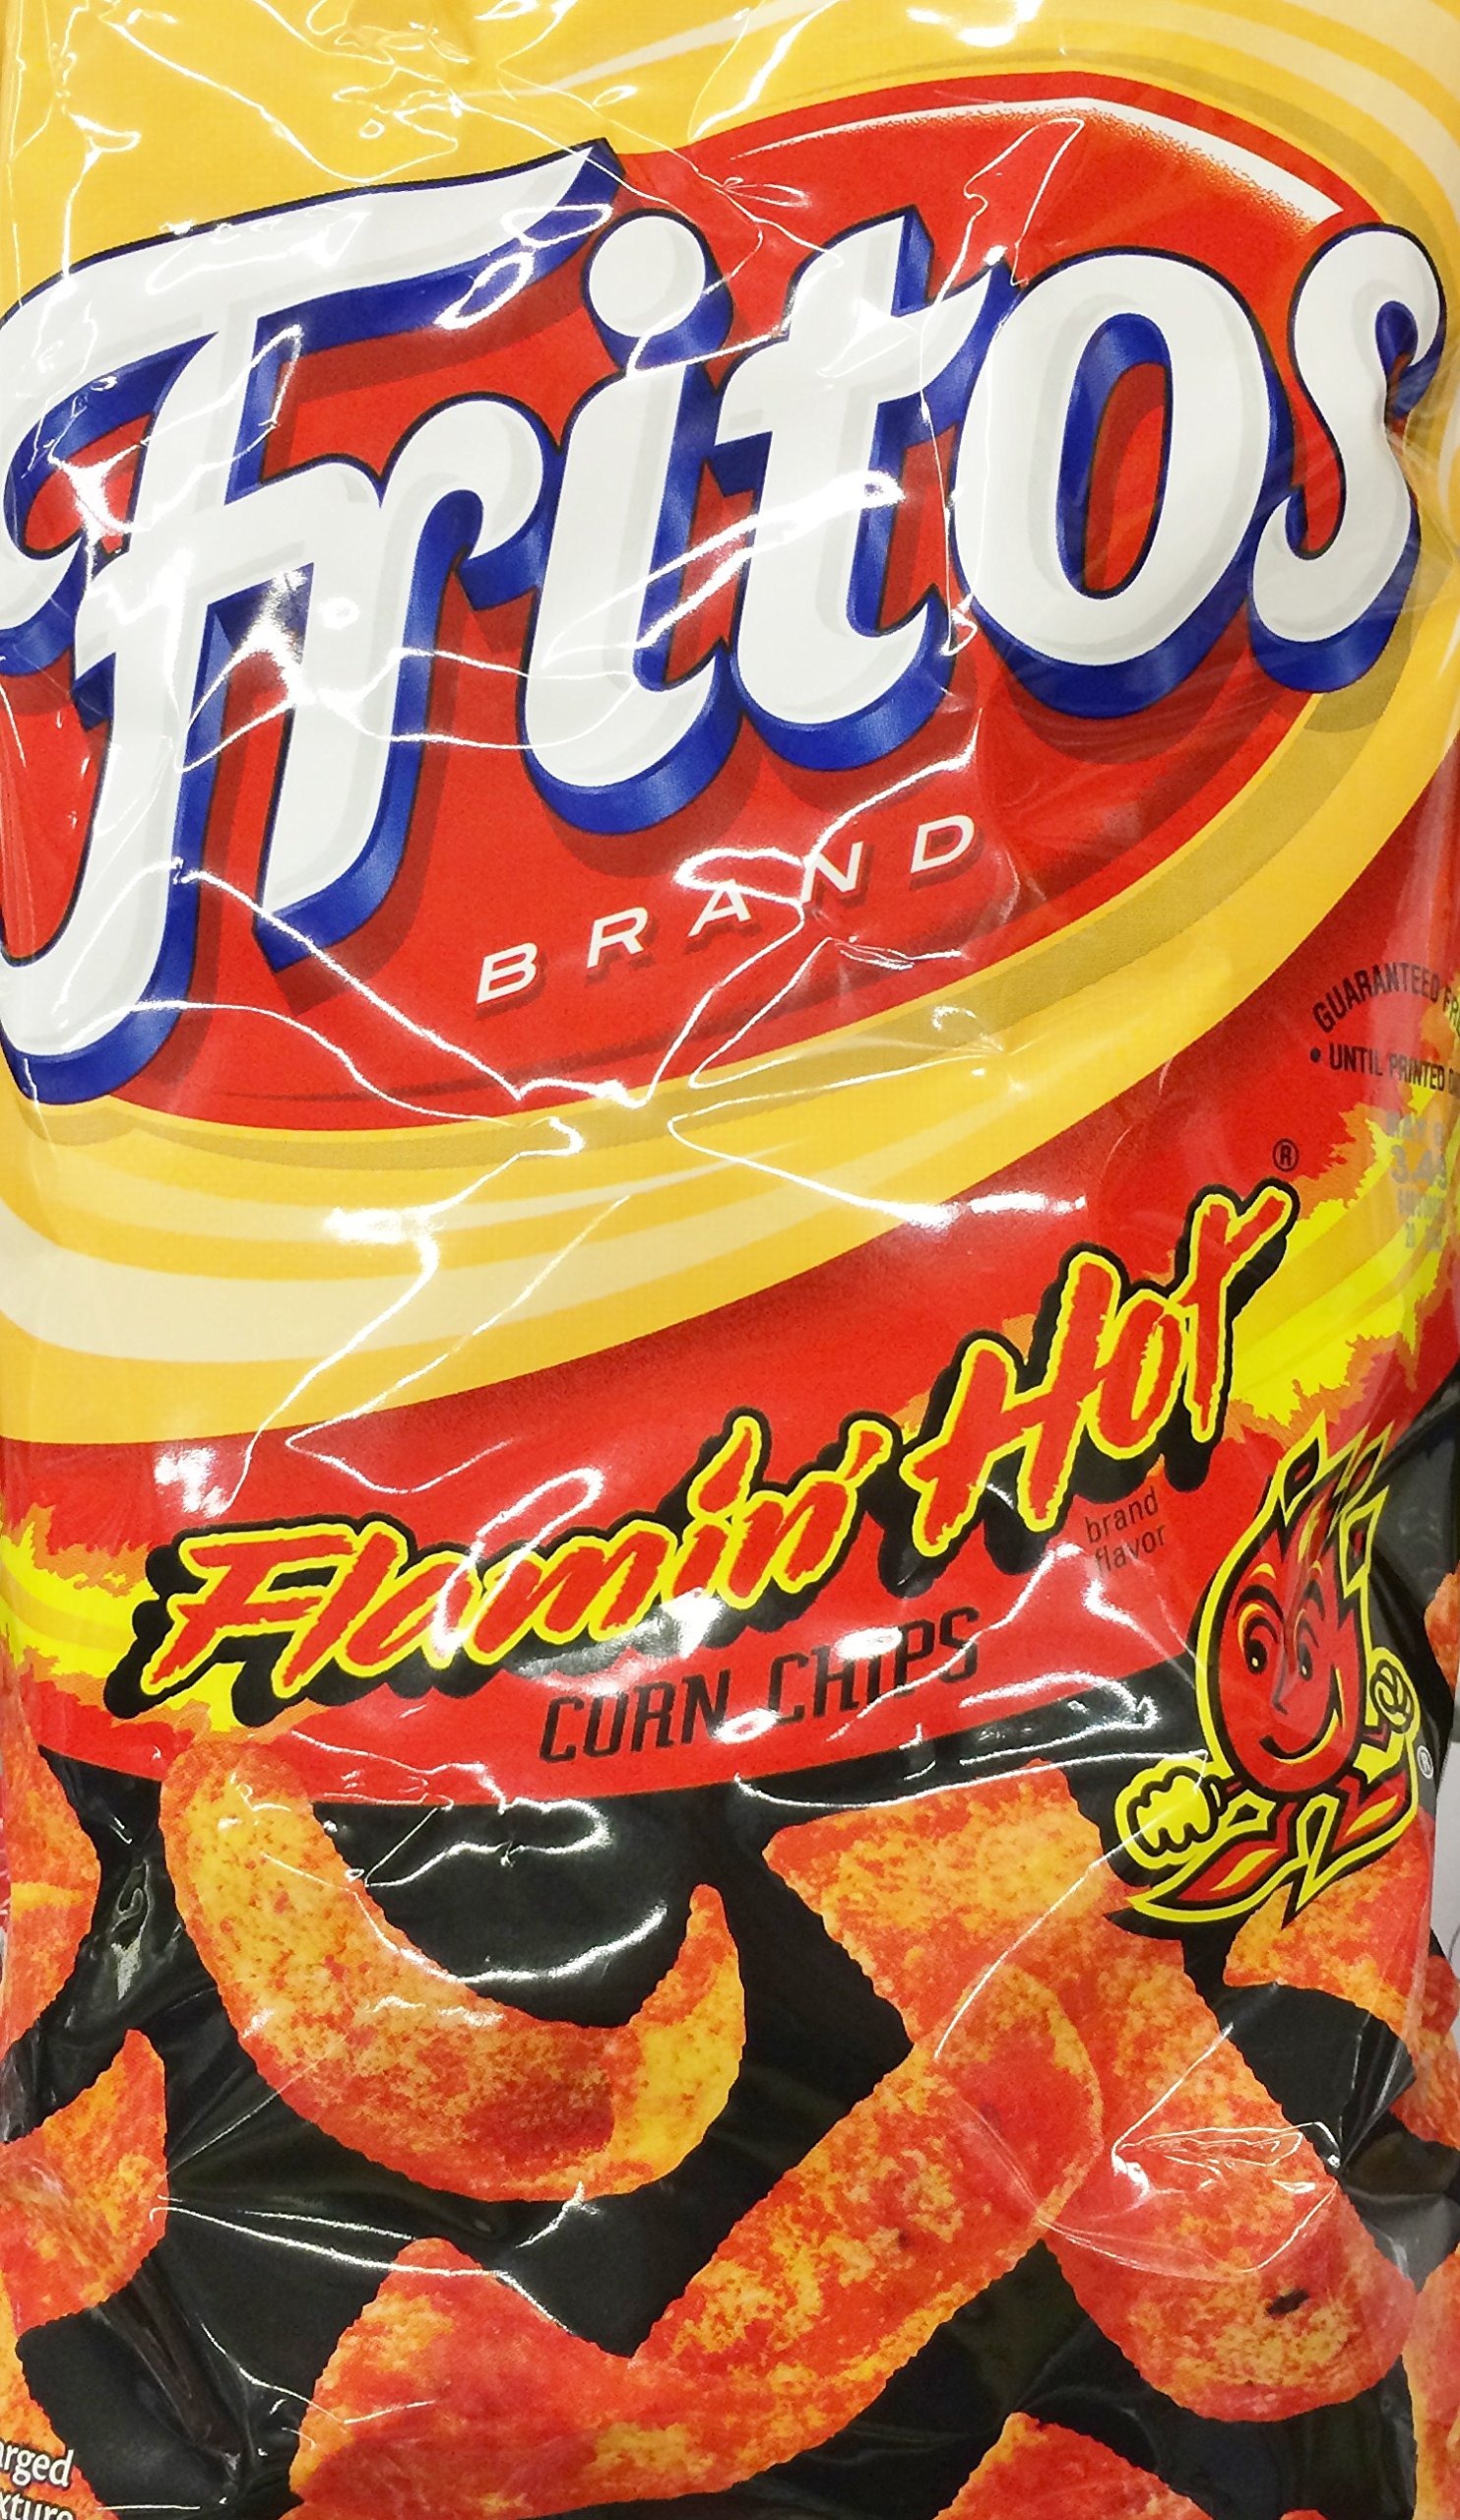
Item Name: 9.25oz Fritos Flamin' Hot Flavored Corn Chips (Pack of 2)
Value: 18.5
Unit: ounce

Price: 5.735